Croydon Park, New South Wales

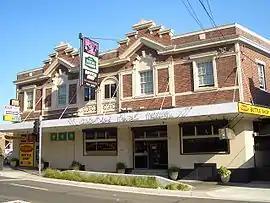
Croydon Park Hotel

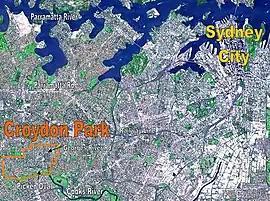
NASA image of Sydney's CBD and inner west suburbs, with borders of Croydon Park shown in orange

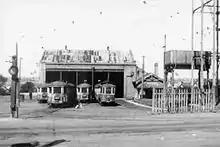
Tram depot in Tangarra Street, in the late 1940s

Croydon Park is a suburb in the Inner West of Sydney, in the state of New South Wales, Australia. Croydon Park is 10 kilometres south-west of the Sydney central business district and is divided between the local government areas of the City of Canterbury-Bankstown, Municipality of Burwood and Inner West Council. Croydon is a separate suburb, to the north.